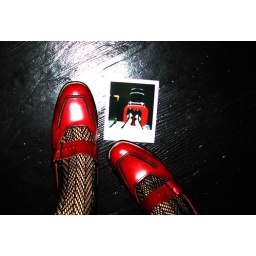
black and white and red all over